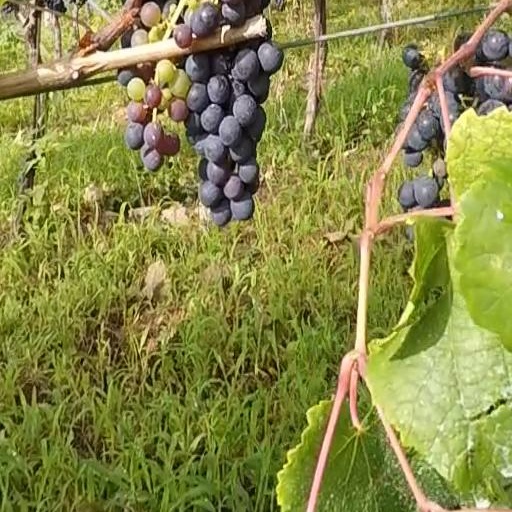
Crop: grape